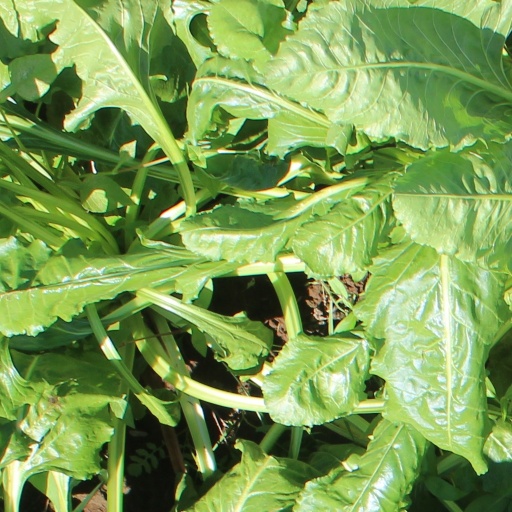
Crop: sugar beet